Republika Srpska

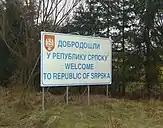
Welcome sign on the administrative line with the Federation of Bosnia and Herzegovina

In the name ', ' is a noun derived from the ethnonym of the Serbs with a different suffix from ' ‘Serbia’. In Serbian, many names of countries are formed with the ' suffix (e.g. ' ‘Bulgaria’, ' ‘Denmark’, ' ‘Finland’, ' ‘Croatia’, ' ‘Ireland’, ' ‘Turkey’). An analogous English formation would be "Serbland" (used sporadically). The government uses the name "Republic of Srpska" in English.